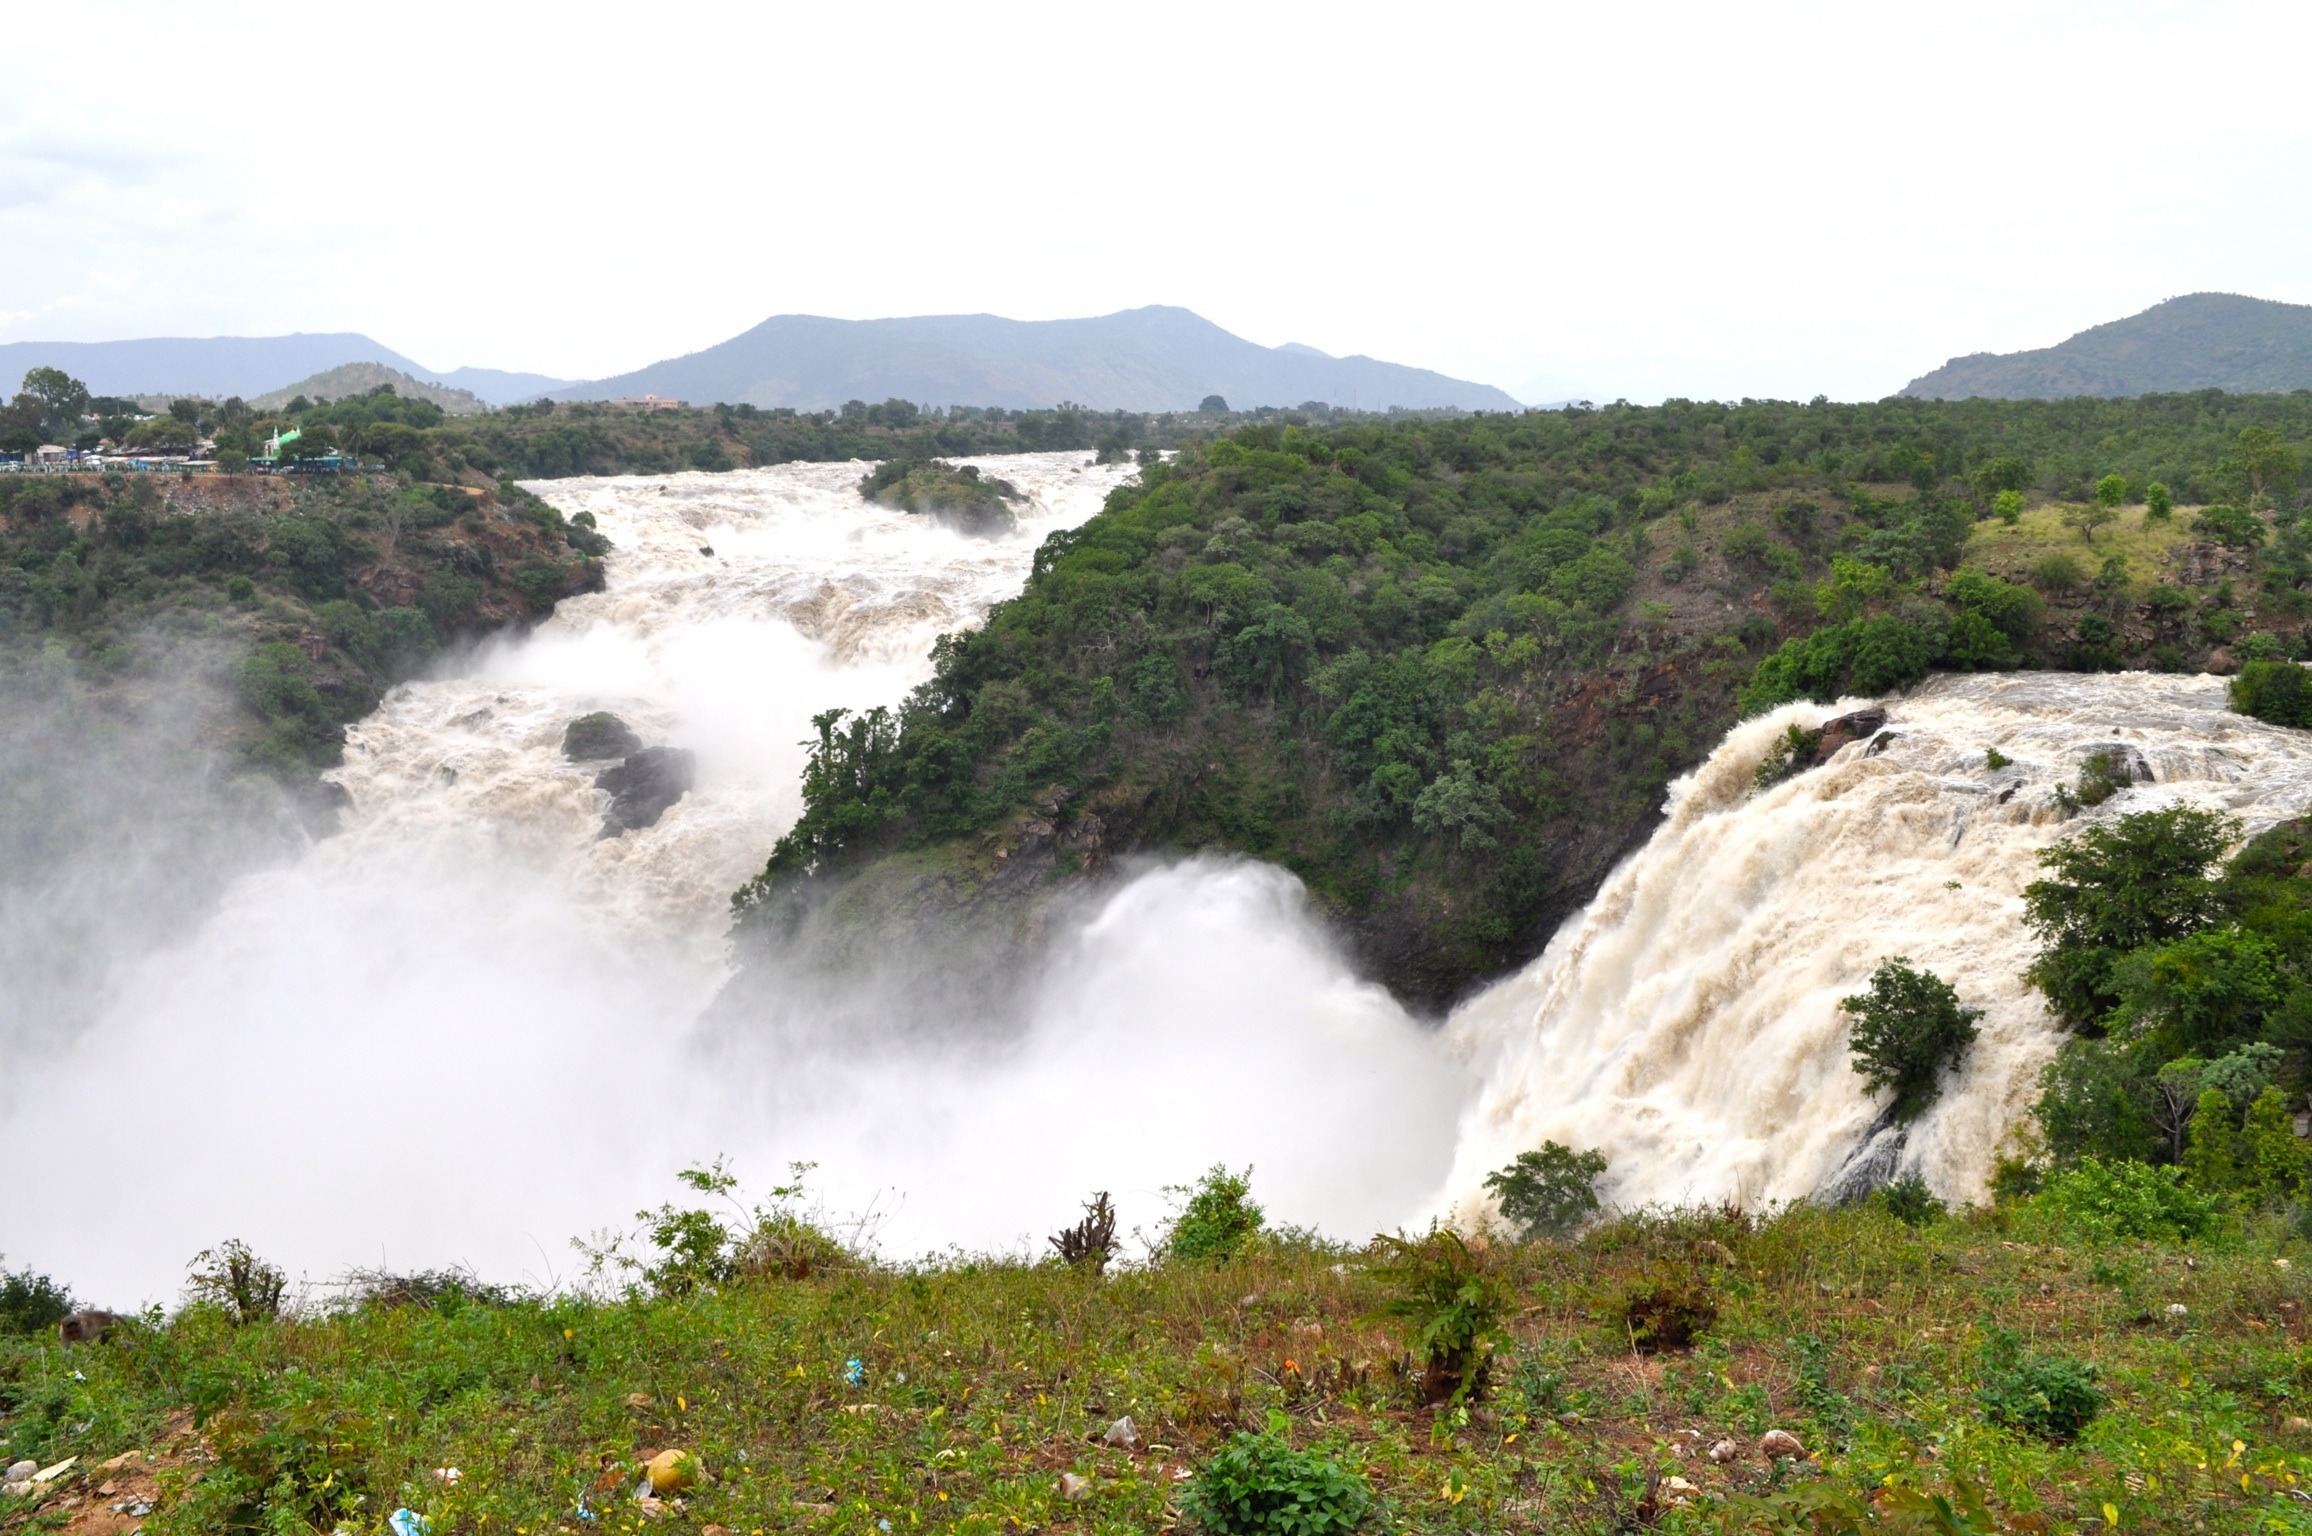
coast, water, nature, waterfall, white, cliff, wild, cascade, high, flowing, scenic, scenery, reservoir, terrain, flora, splashing, plants, body of water, greenery, trees, hills, mountains, waterfalls, plateau, peaks, india, water feature, greens, splashes, geological phenomenon